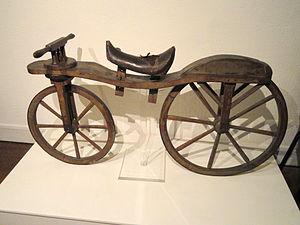
Joseph « Nicéphore » Niépce, né le 7 mars 1765 à Chalon-sur-Saône et mort le 5 juillet 1833 à Saint-Loup-de-Varennes, est un ingénieur français, connu comme étant l'inventeur de la photographie, appelée alors « procédé héliographique ».
La maison de Nicéphore Niépce de Saint-Loup-de-Varennes est un musée historique de la photographie et une demeure où vécut l'inventeur de la photographie Nicéphore Niépce à Saint-Loup-de-Varennes, dans le département de Saône-et-Loire en Bourgogne-Franche-Comté. Cette demeure est labellisée maisons des Illustres.
La propulsion humaine permet le déplacements de personnes et le transport de biens en utilisant la force musculaire humaine.